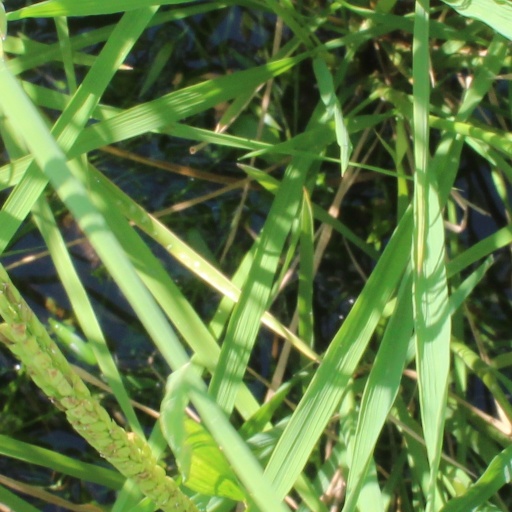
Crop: rice